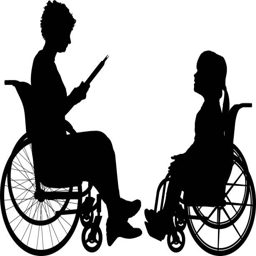
vector silhouette of a woman .